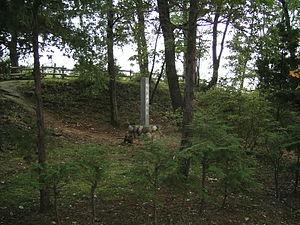
Le château de Hachigata est un yamashiro, situé à Yorii, préfecture de Saitama au Japon.
Les cent châteaux japonais remarquables est une liste dressée en 2006 par la Fondation des châteaux japonais sur des critères d'importance culturelle, historique et de signification régionale.